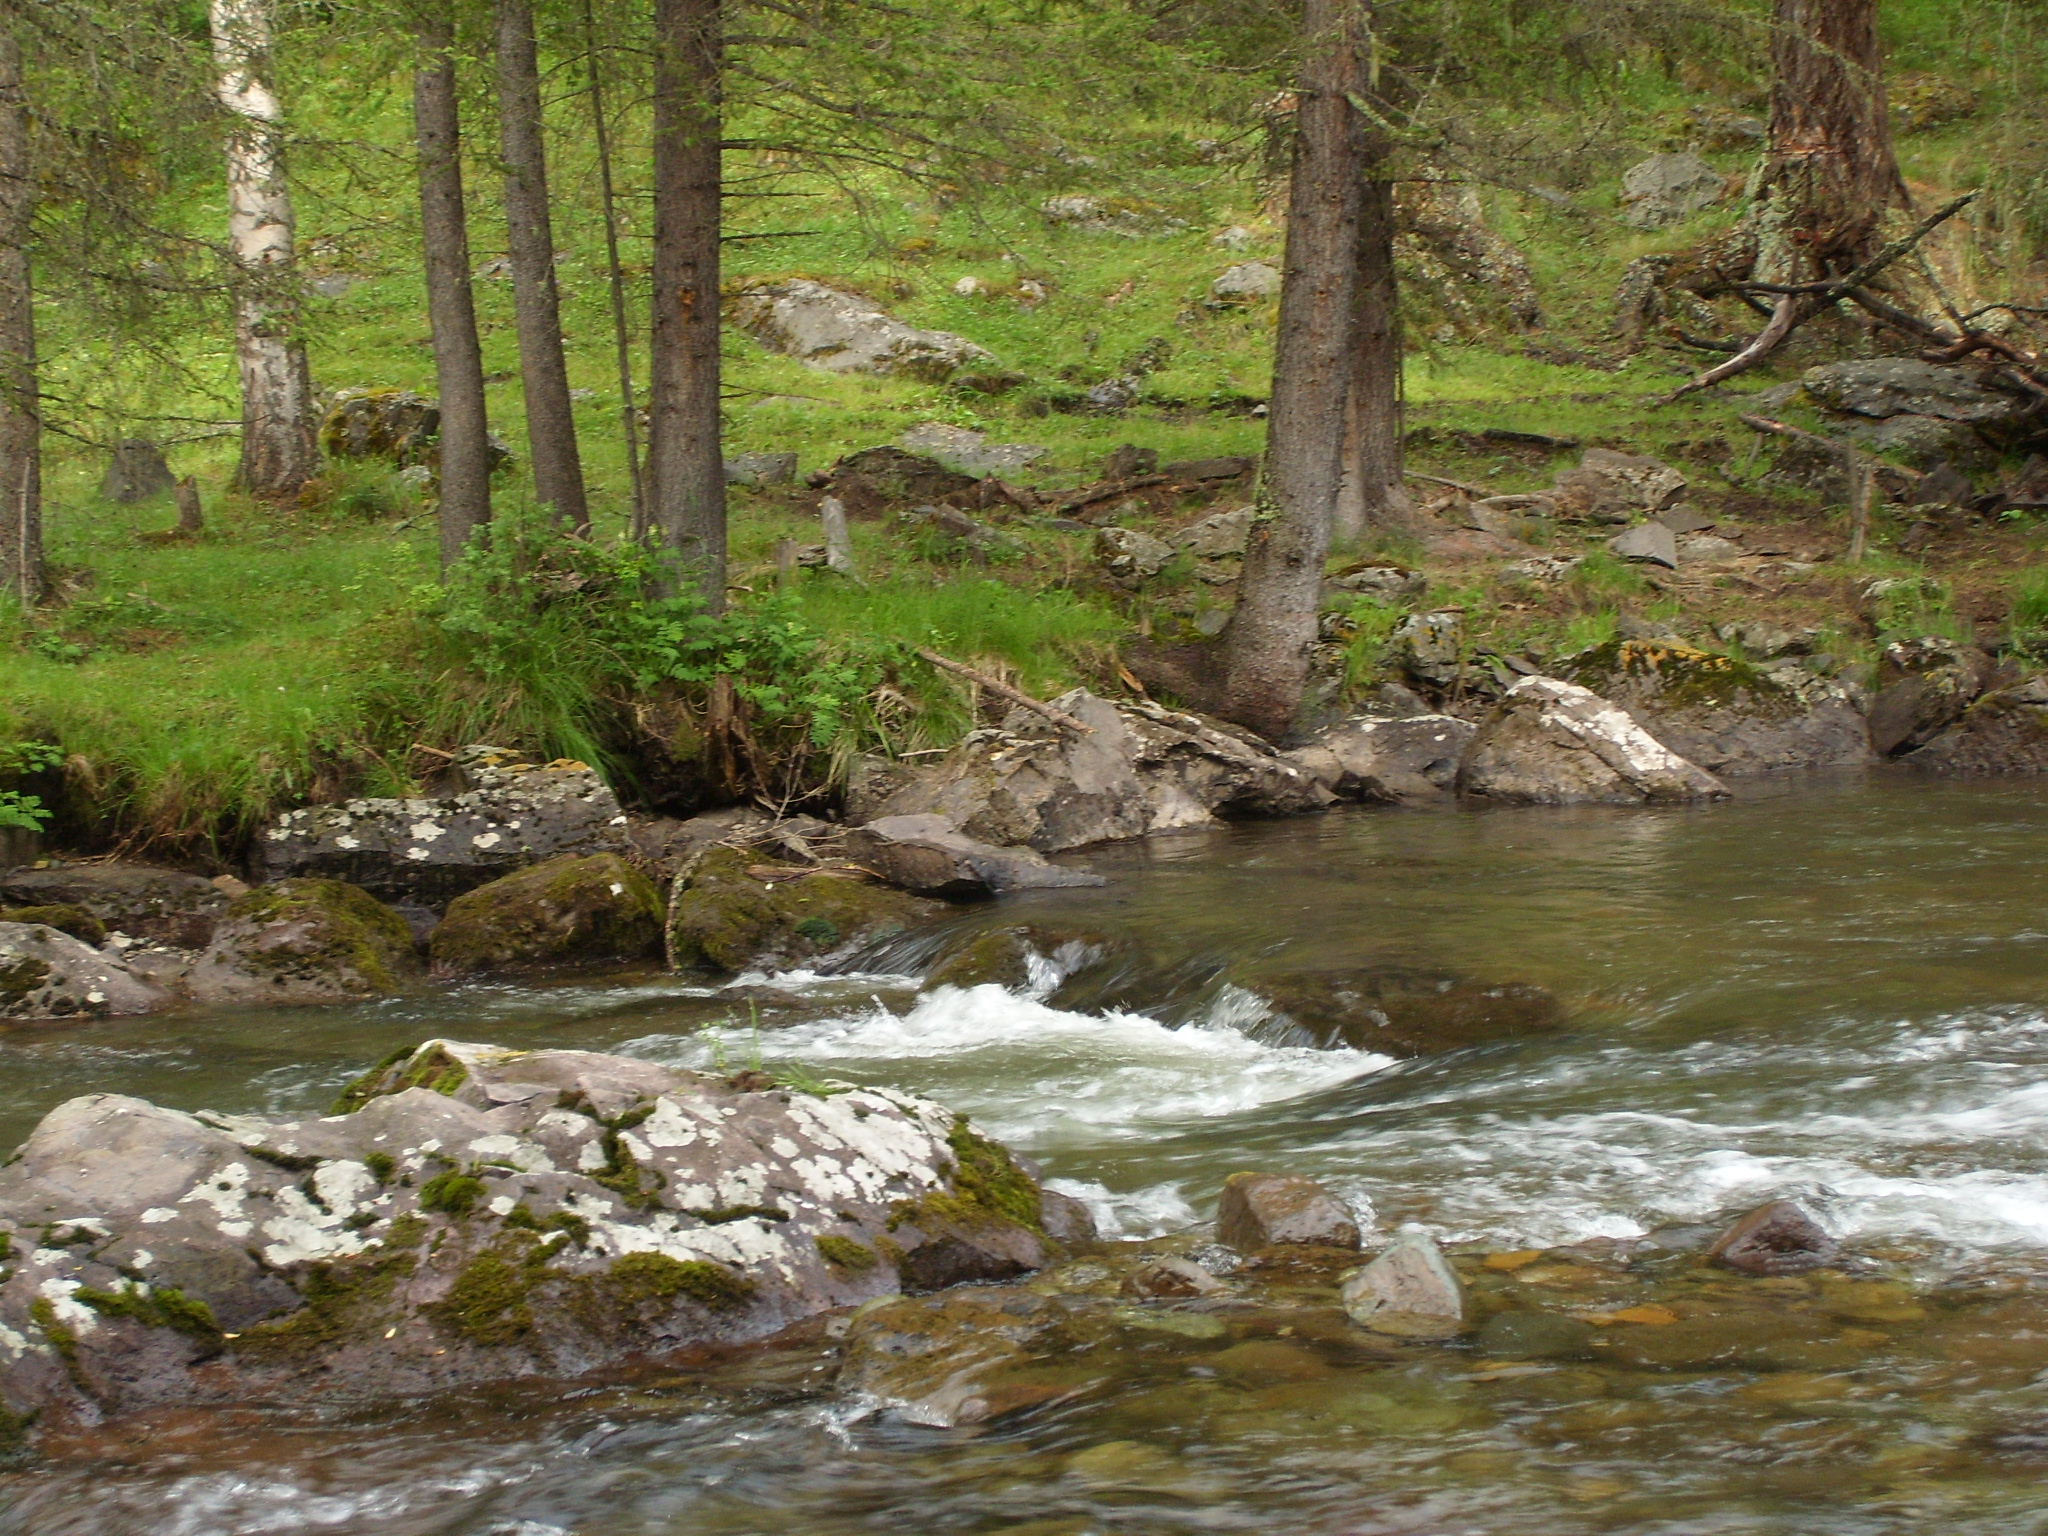
stream, water, body of water, creek, nature reserve, watercourse, river, riparian zone, wilderness, water resources, bank, arroyo, fluvial landforms of streams, tree, riparian forest, biome, stream bed, woodland, old growth forest, tributary, state park, forest, landscape, rock